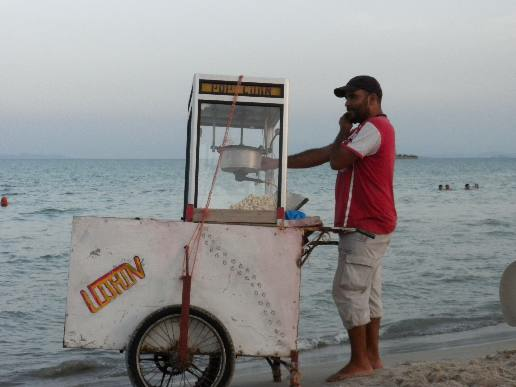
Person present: Yes